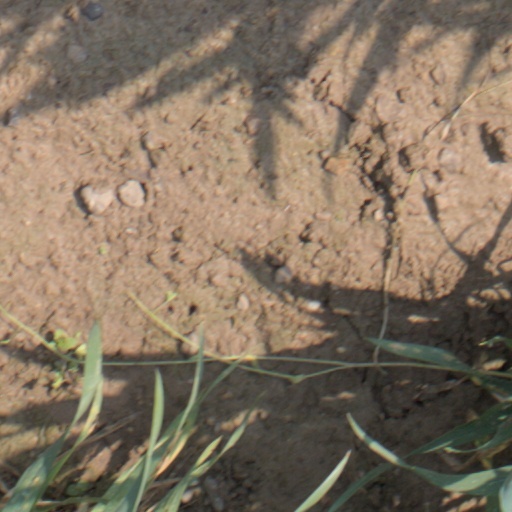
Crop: wheat